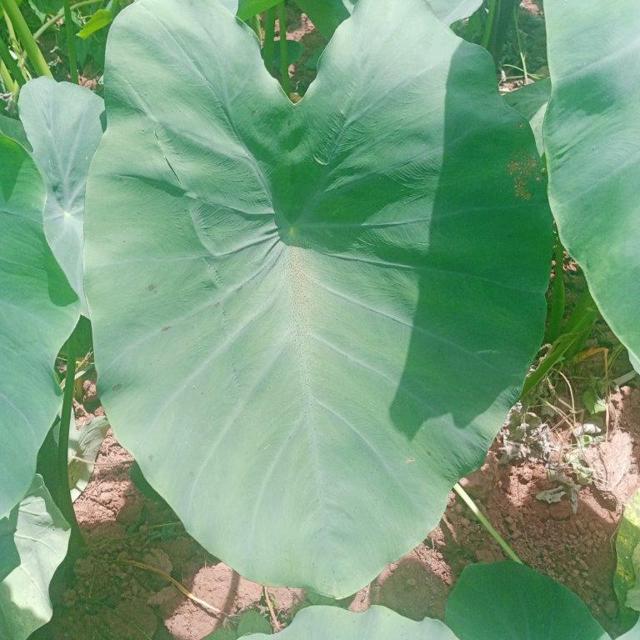
Label: Healthy